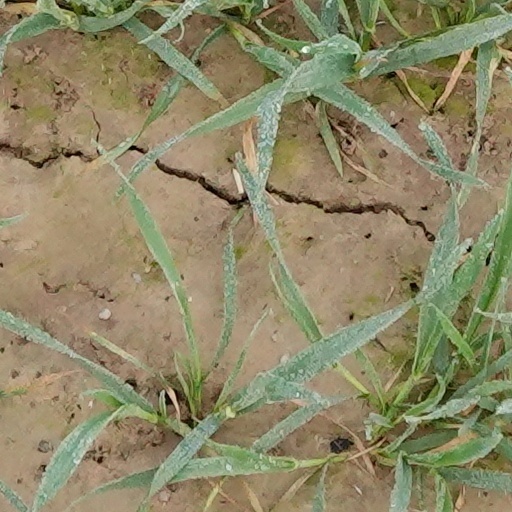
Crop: wheat